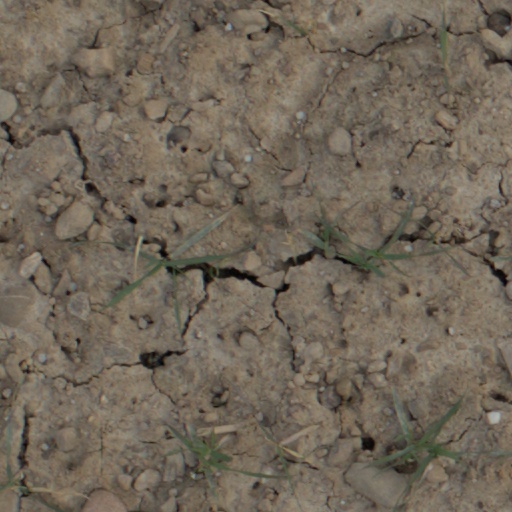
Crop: wheat